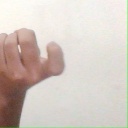
अक्षर: ज